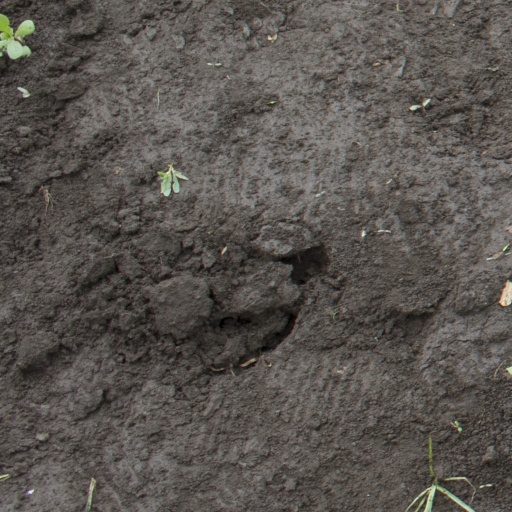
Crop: soybean